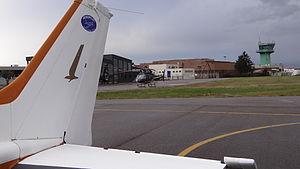
Aérodrome Lyon-Bron - tour de controle
L'aéroport de Lyon-Bron est un aéroport français d'affaires situé 10 km à l'est du centre de Lyon, sur les communes de Chassieu et de Saint-Priest.